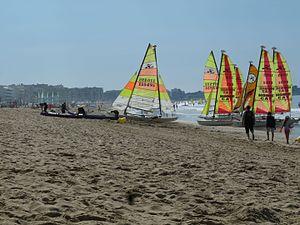
Voile sur la plage de Pornichet
La plage des Libraires est une plage située à l’est de la baie du Pouliguen, sur la commune de Pornichet, sur la Côte d'Amour, en Loire-Atlantique.